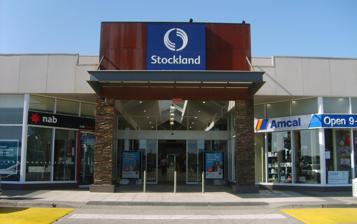
Building: The Pines Shopping Centre
Country: Australia
Year built: 1986
For the shopping centre in Queensland, see The Pines, Elanora . Shopping mall in Victoria, Australia The Pines Shopping Centre Main Entrance Location Doncaster East , Victoria, Australia Opening date 27 October 1986 ; 38 years ago ( 1986-10-27 ) Previous names Stockland The Pines Developer Lustig & Moar Management Haben Property Fund Owner 54% JY Group, 46% Haben Property Fund No. of stores and services 101 No. of anchor tenants 4 Total retail floor area 25,260 m 2 (271,900 sq ft) No. of floors 1 Parking 1,400 (170 undercover) Website www .thepinescentre .com .au The Pines Shopping Centre, formerly Stockland The Pines, is a sub regional shopping centre located in the north-eastern suburb of Doncaster East in Melbourne , Australia. The centre is approximately 19 km east of the Melbourne CBD and is situated on the corner of Blackburn and Reynolds Roads. It was opened on 27 October 1986 by state opposition leader Jeff Kennett . Amenities at The Pines Shopping Centre include a library, community centre, medical centre, several banks, over 100 speciality stores and undercover parking. History The Pines Shopping Centre was developed by Lustig & Moar. It was opened by leader of the opposition Jeff Kennett on 27 October 1986. In 2000 the shopping centre which consisted of a Target , Woolworths and 45 speciality stores with a GLA of 15,000 sqm underwent a minor cosmetic refurbishment. In 2004 the Westfield Group commenced a multi-million dollar expansion of the centre to include Coles , Aldi , 55 new speciality stores and additional car parking at the northern end of the property. In October 2004 the centre was sold to Stockland and rebranded Stockland The Pines. In 2007 a multi-purpose community facility known as The Pines Learning and Activity Centre was opened at the back of the centre. In late 2016, the shopping centre underwent a new refurbishment with Aldi expanding its floor space and a refresh of the speciality stores on offer. Kmart opened a new store in November 2016, replacing the existing Target store as part of Wesfarmers ' strategy to consolidate the underperforming brand nationwide. In January 2021, the centre was sold by Stockland to JY Group (54%) & Haben Property Fund (46%) and renamed back to The Pines Shopping Centre. References